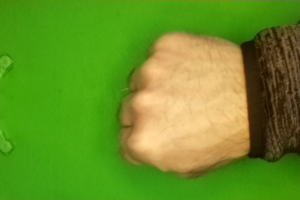
Label: rock